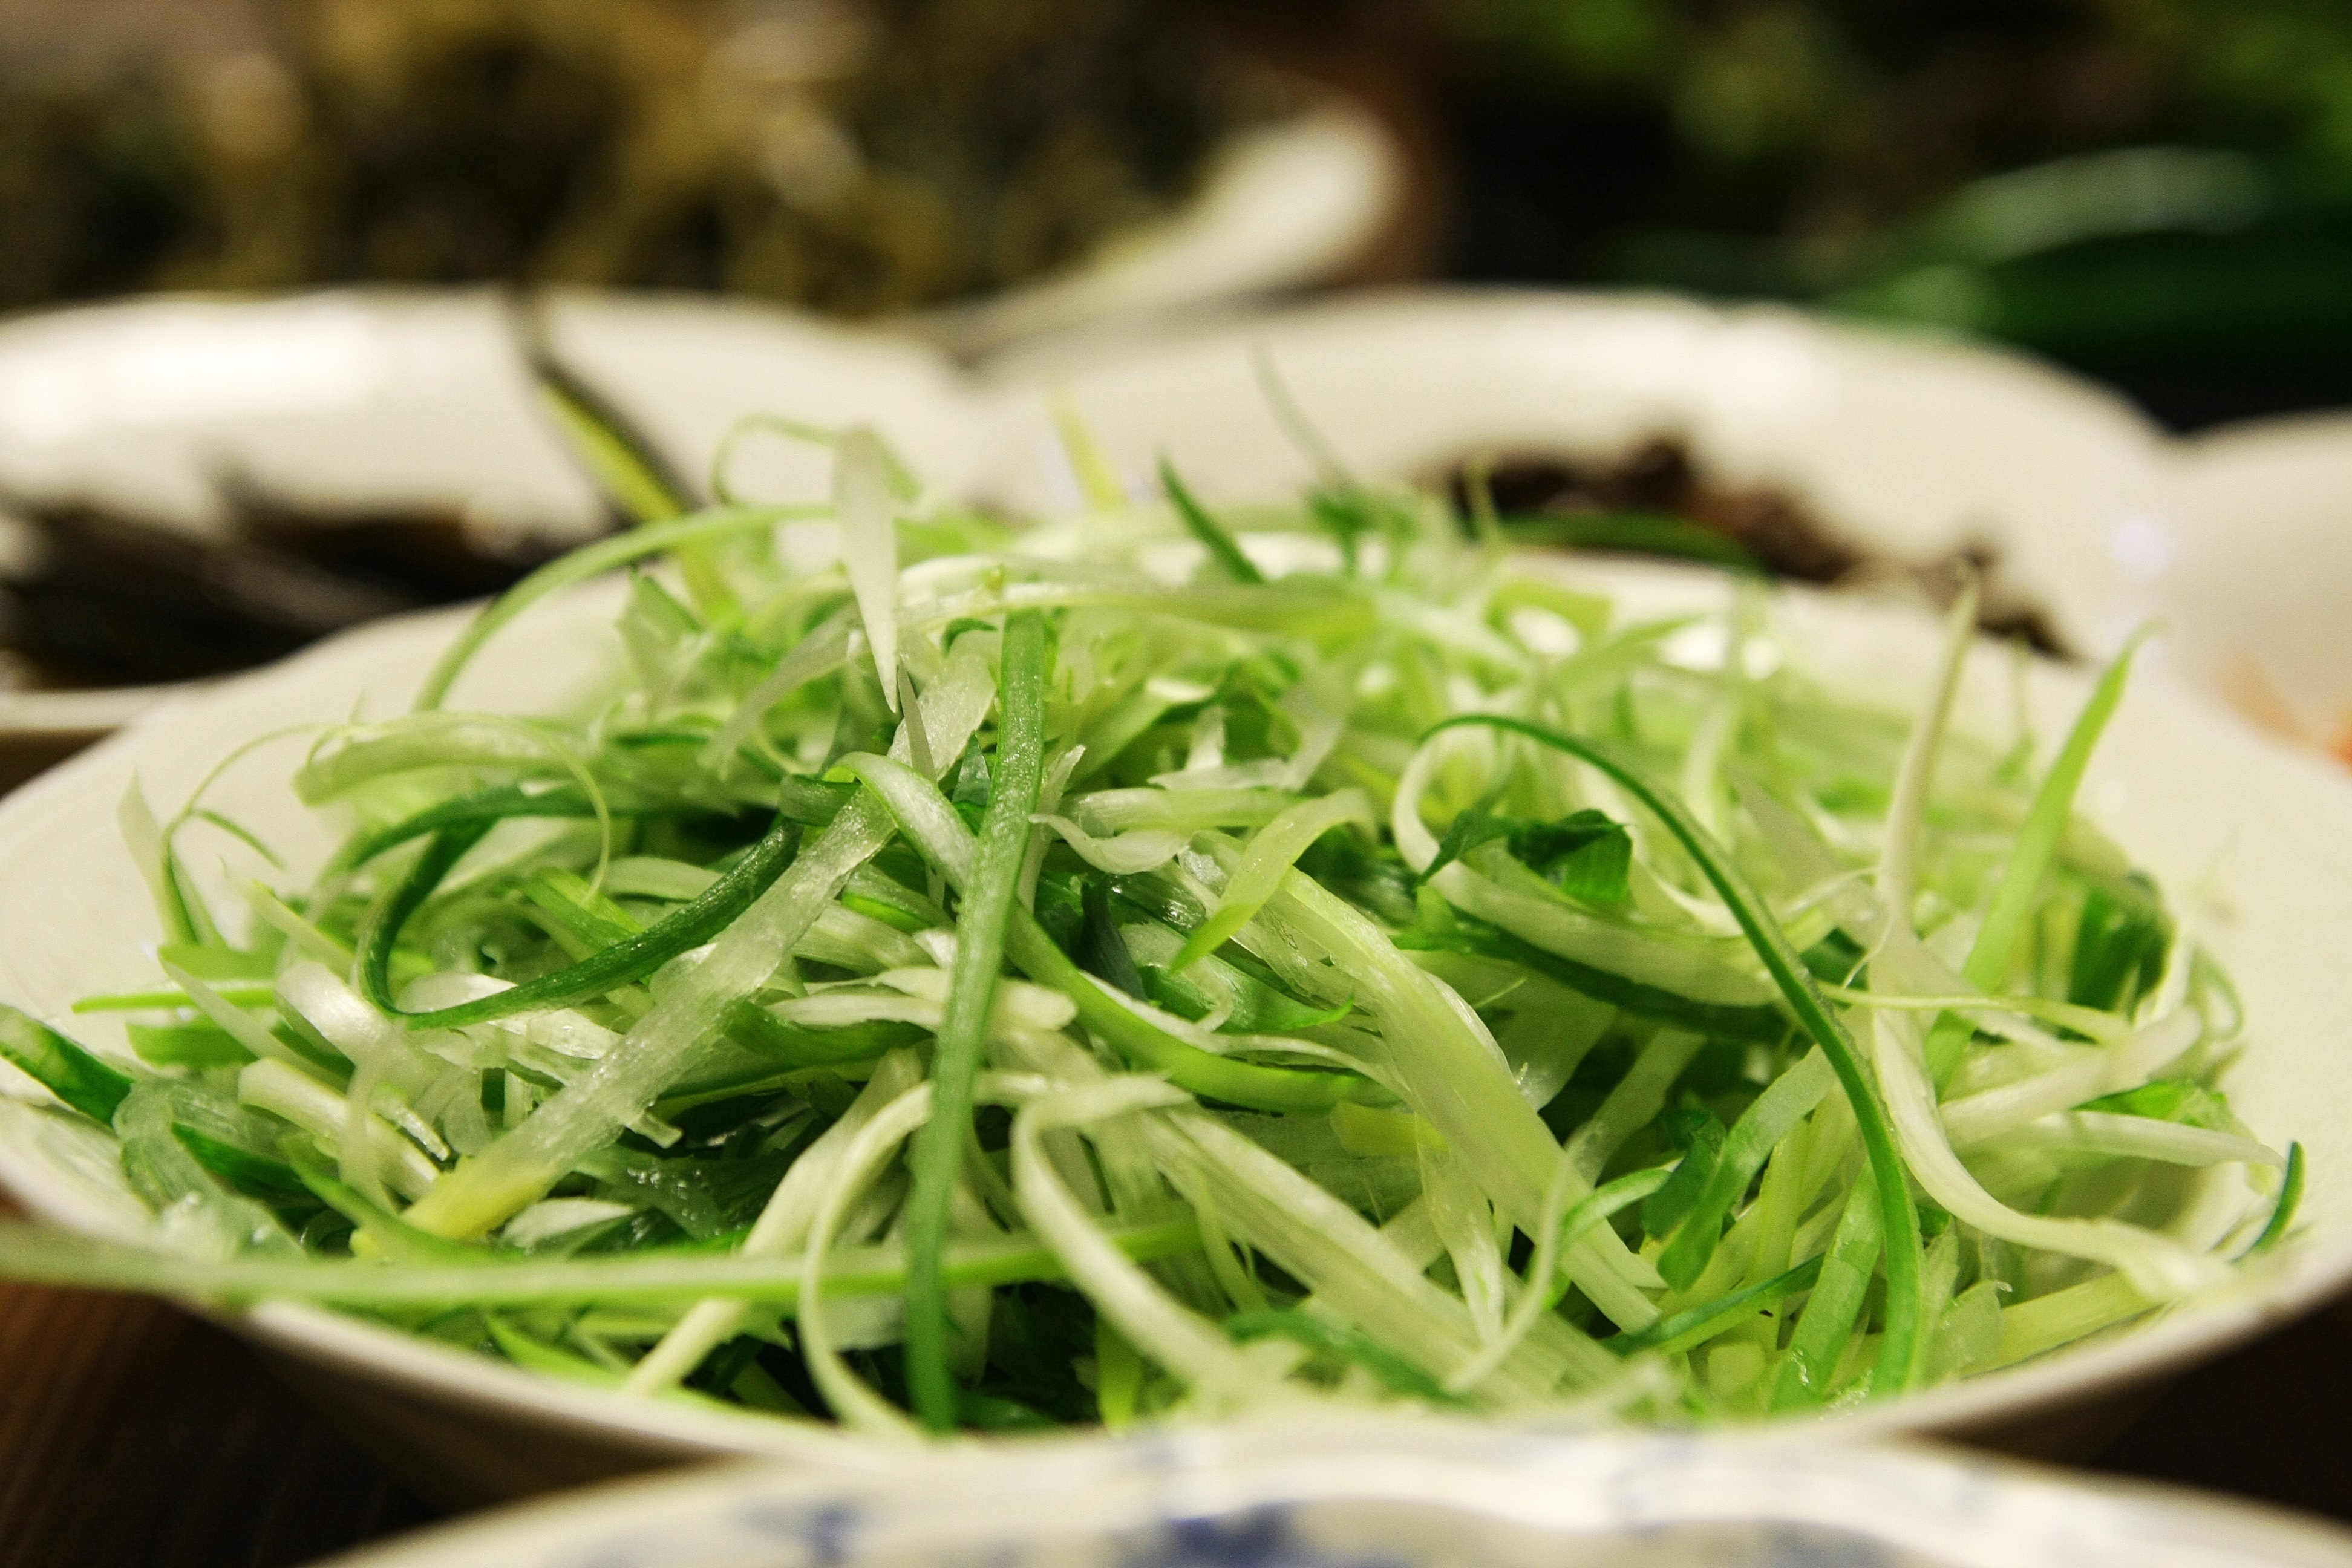
wave, dish, food, produce, vegetable, cuisine, asian food, vegetarian food, flowering plant, the wave sink, land plant, brassica rapa